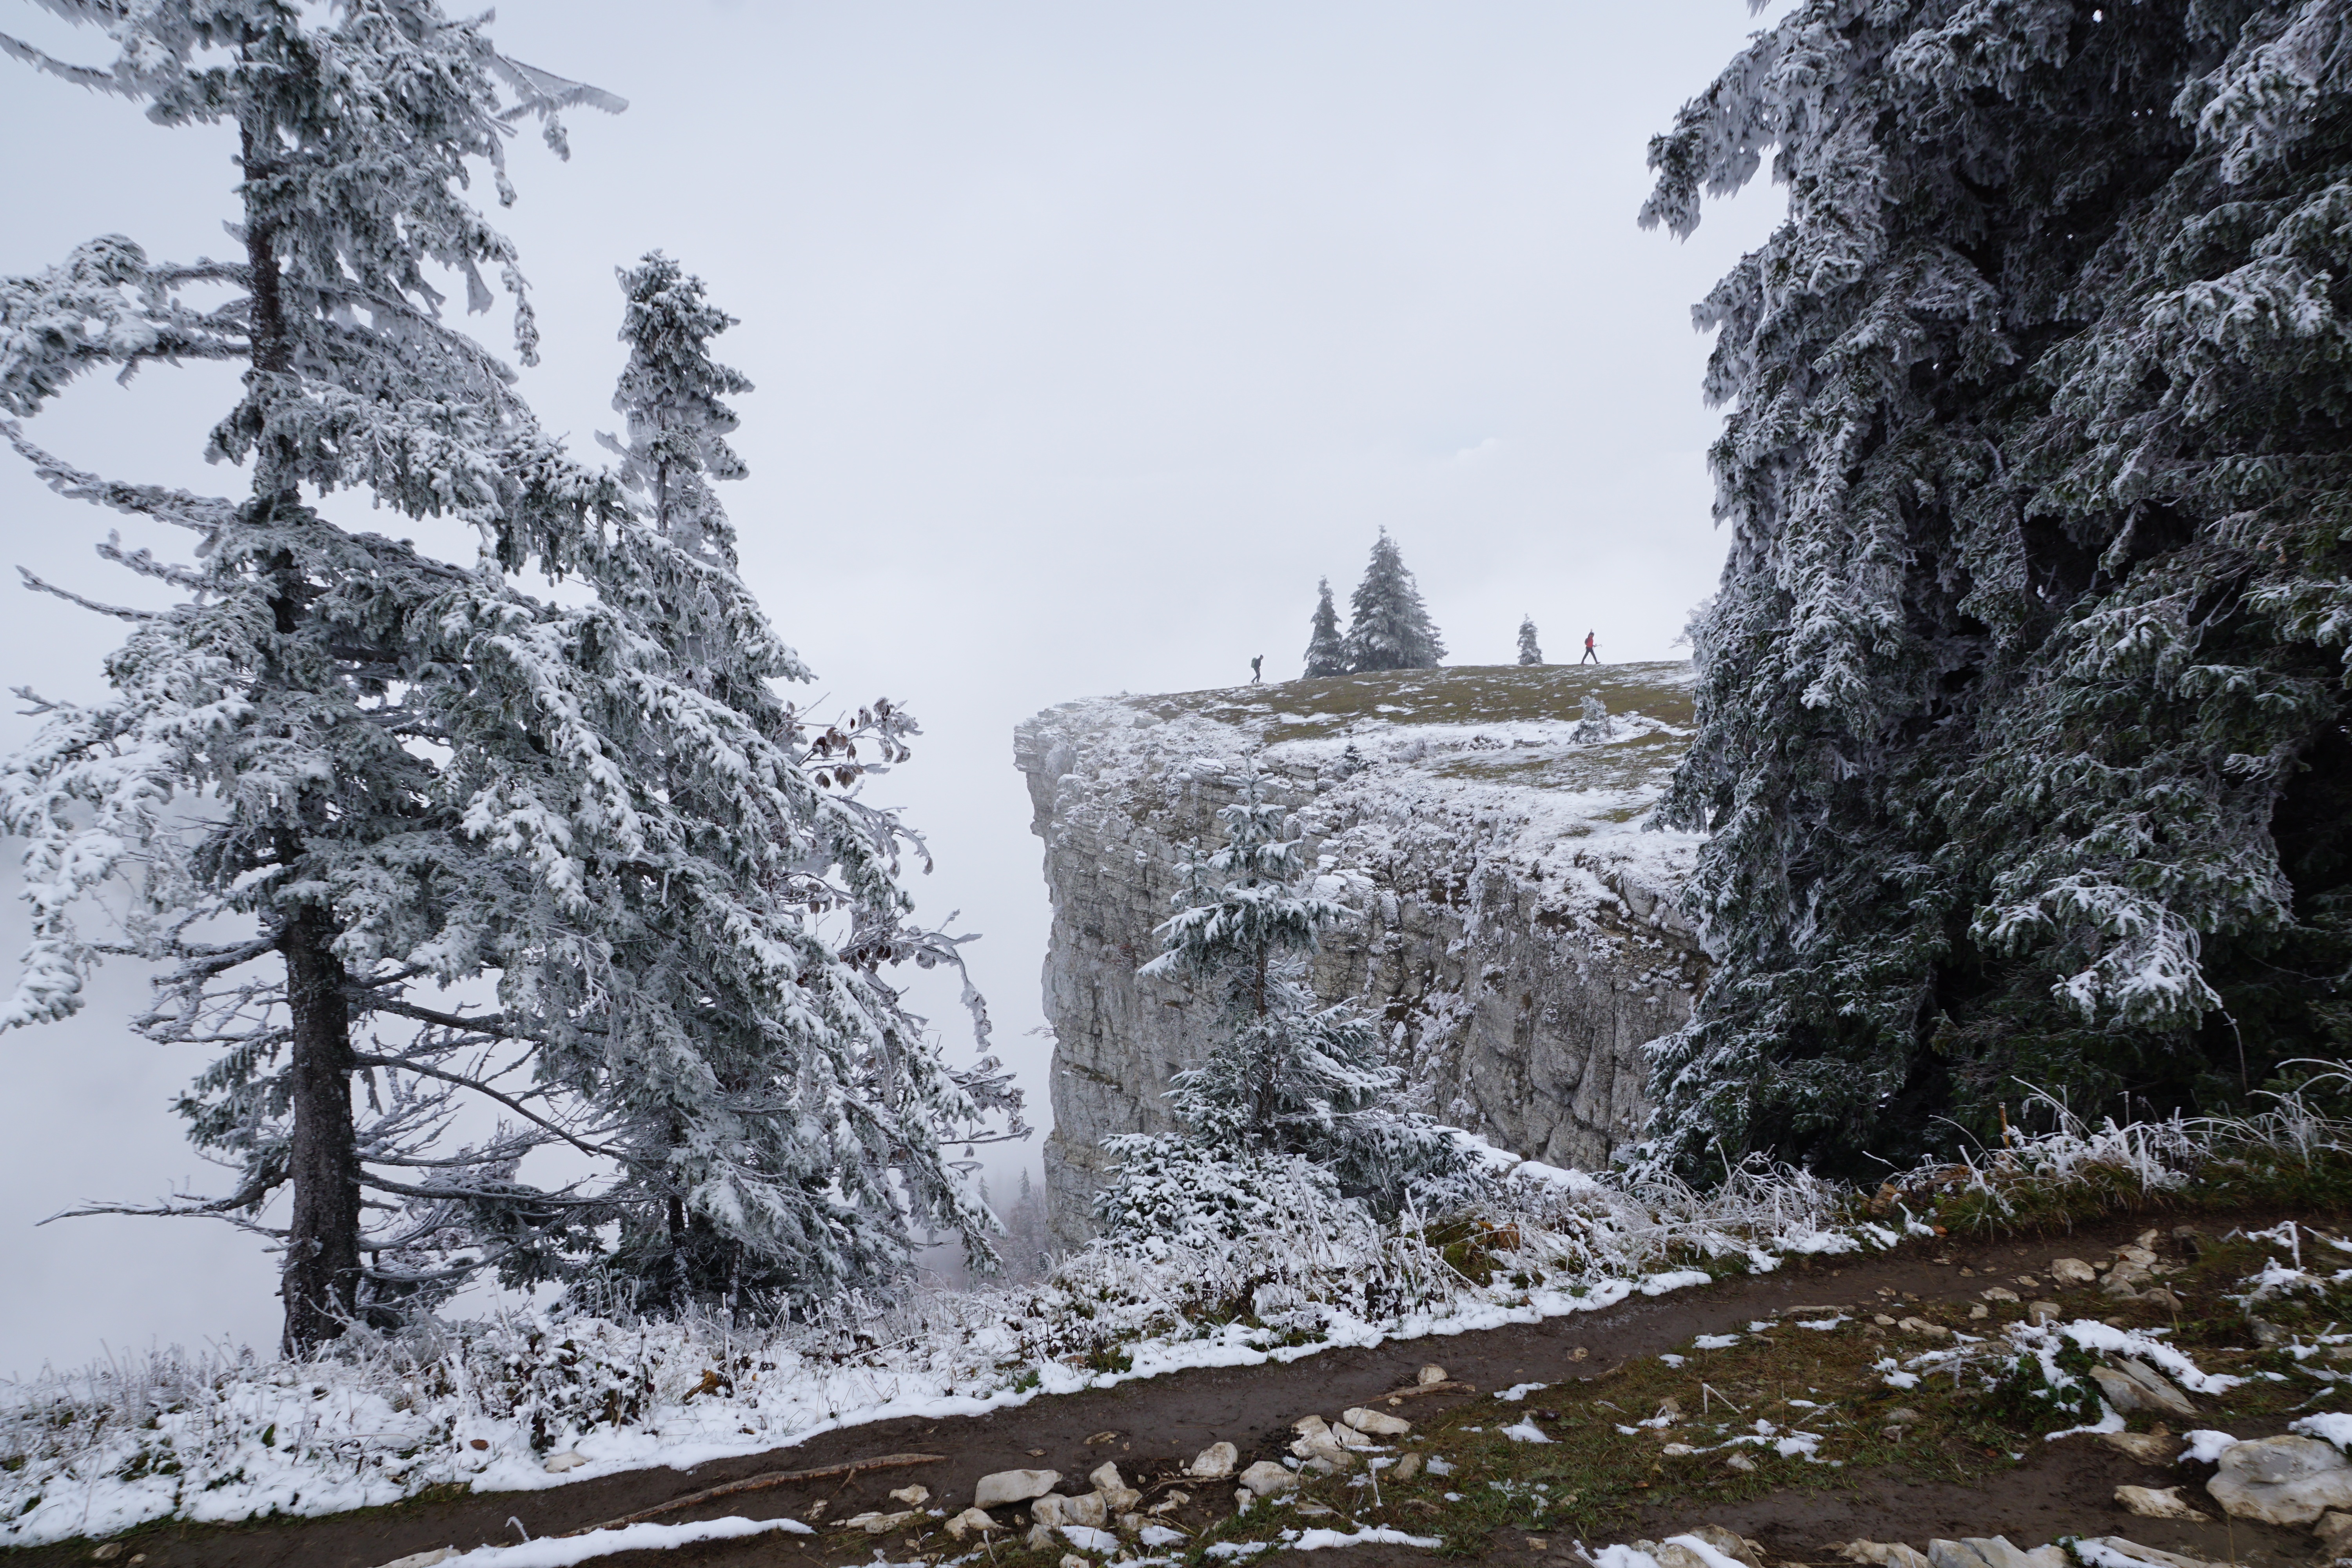
tree, mountain, snow, winter, fog, white, mountain range, cliff, ice, weather, season, trees, mountains, switzerland, jura, abyss, creux du van, geological phenomenon